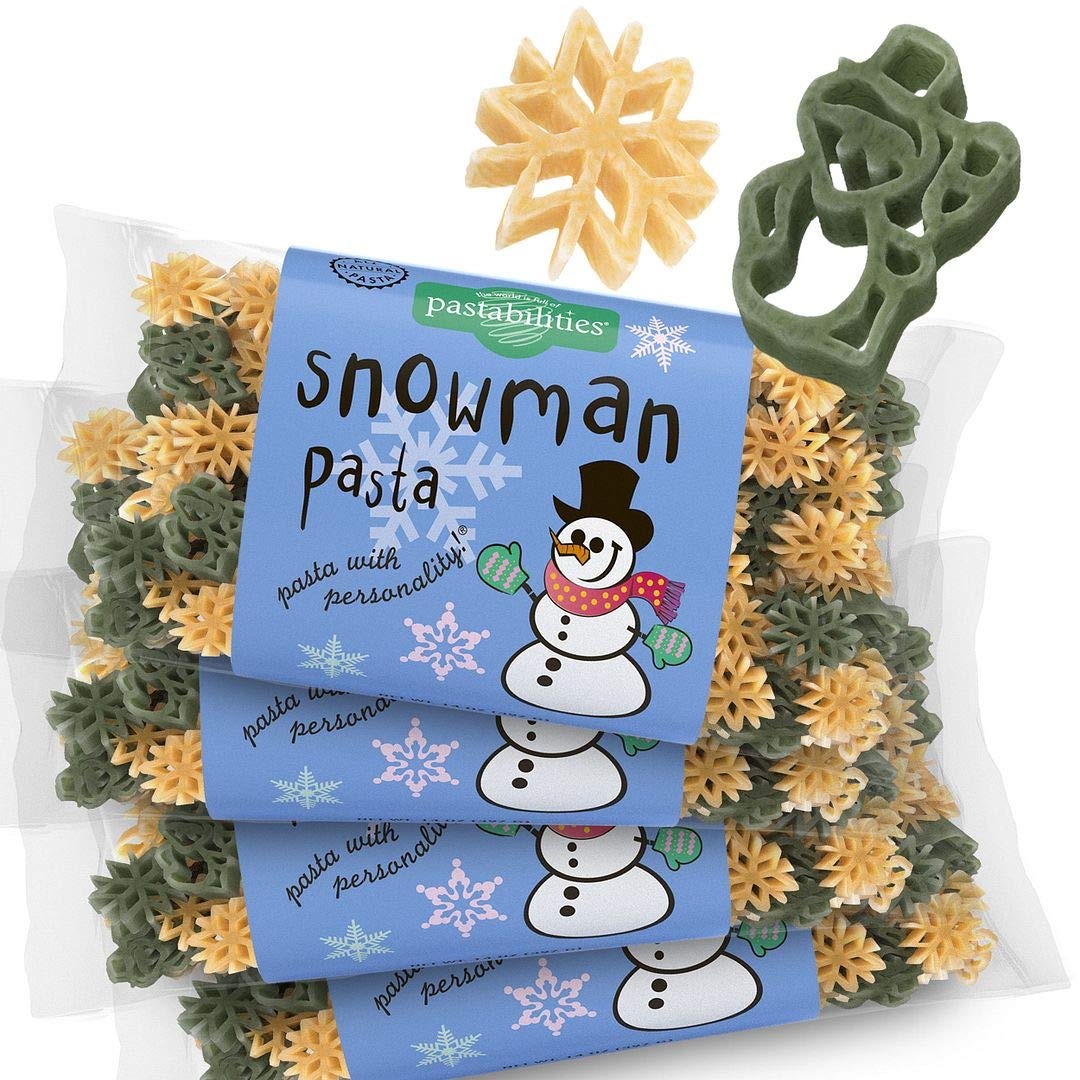
Item Name: Pastabilities Fun Shaped Pasta for Kids - Christmas - Snowman and Snowflake Holiday Theme, Non-GMO Natural Wheat and Vegetable Pasta, All-Natural, Kosher Certified, Made in the USA, (4 Pack, 14 Oz)
Bullet Point 1: FUN SHAPES KIDS LOVE TO EAT snowman pasta with cute snowman and snowflake shapes that are easy to make and fun to serve, your kids will gobble them up
Bullet Point 2: HIGHEST QUALITY INGREDIENTS our pasta for kids is made with 100% durum wheat and vegetable powders with pieces that are the perfect bite size
Bullet Point 3: MADE THE OLD-WORLD ITALIAN WAY using bronze dies and slow drying, our pasta has a porous texture and more delicious taste
Bullet Point 4: ALL NATURAL our naturally vegan fun pasta noodles are Non-GMO and Made in the USA
Bullet Point 5: FUN PASTA SHAPES FOR EVERYONE from animal shaped pasta, sports, holidays, and more, our shapes are perfect for any occasion and craft projects too
Product Description: Another family favorite for the holidays! Great stocking stuffer or gift item! Have fun with the kids and serve our Pepperoni Pizza Pasta - a warm dish on a cold winter night!
Value: 4.0
Unit: Count

Price: 14.99